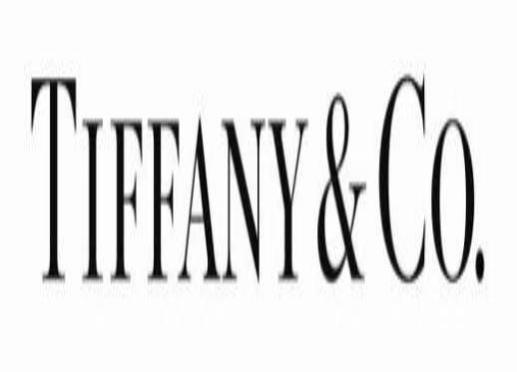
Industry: Clothes